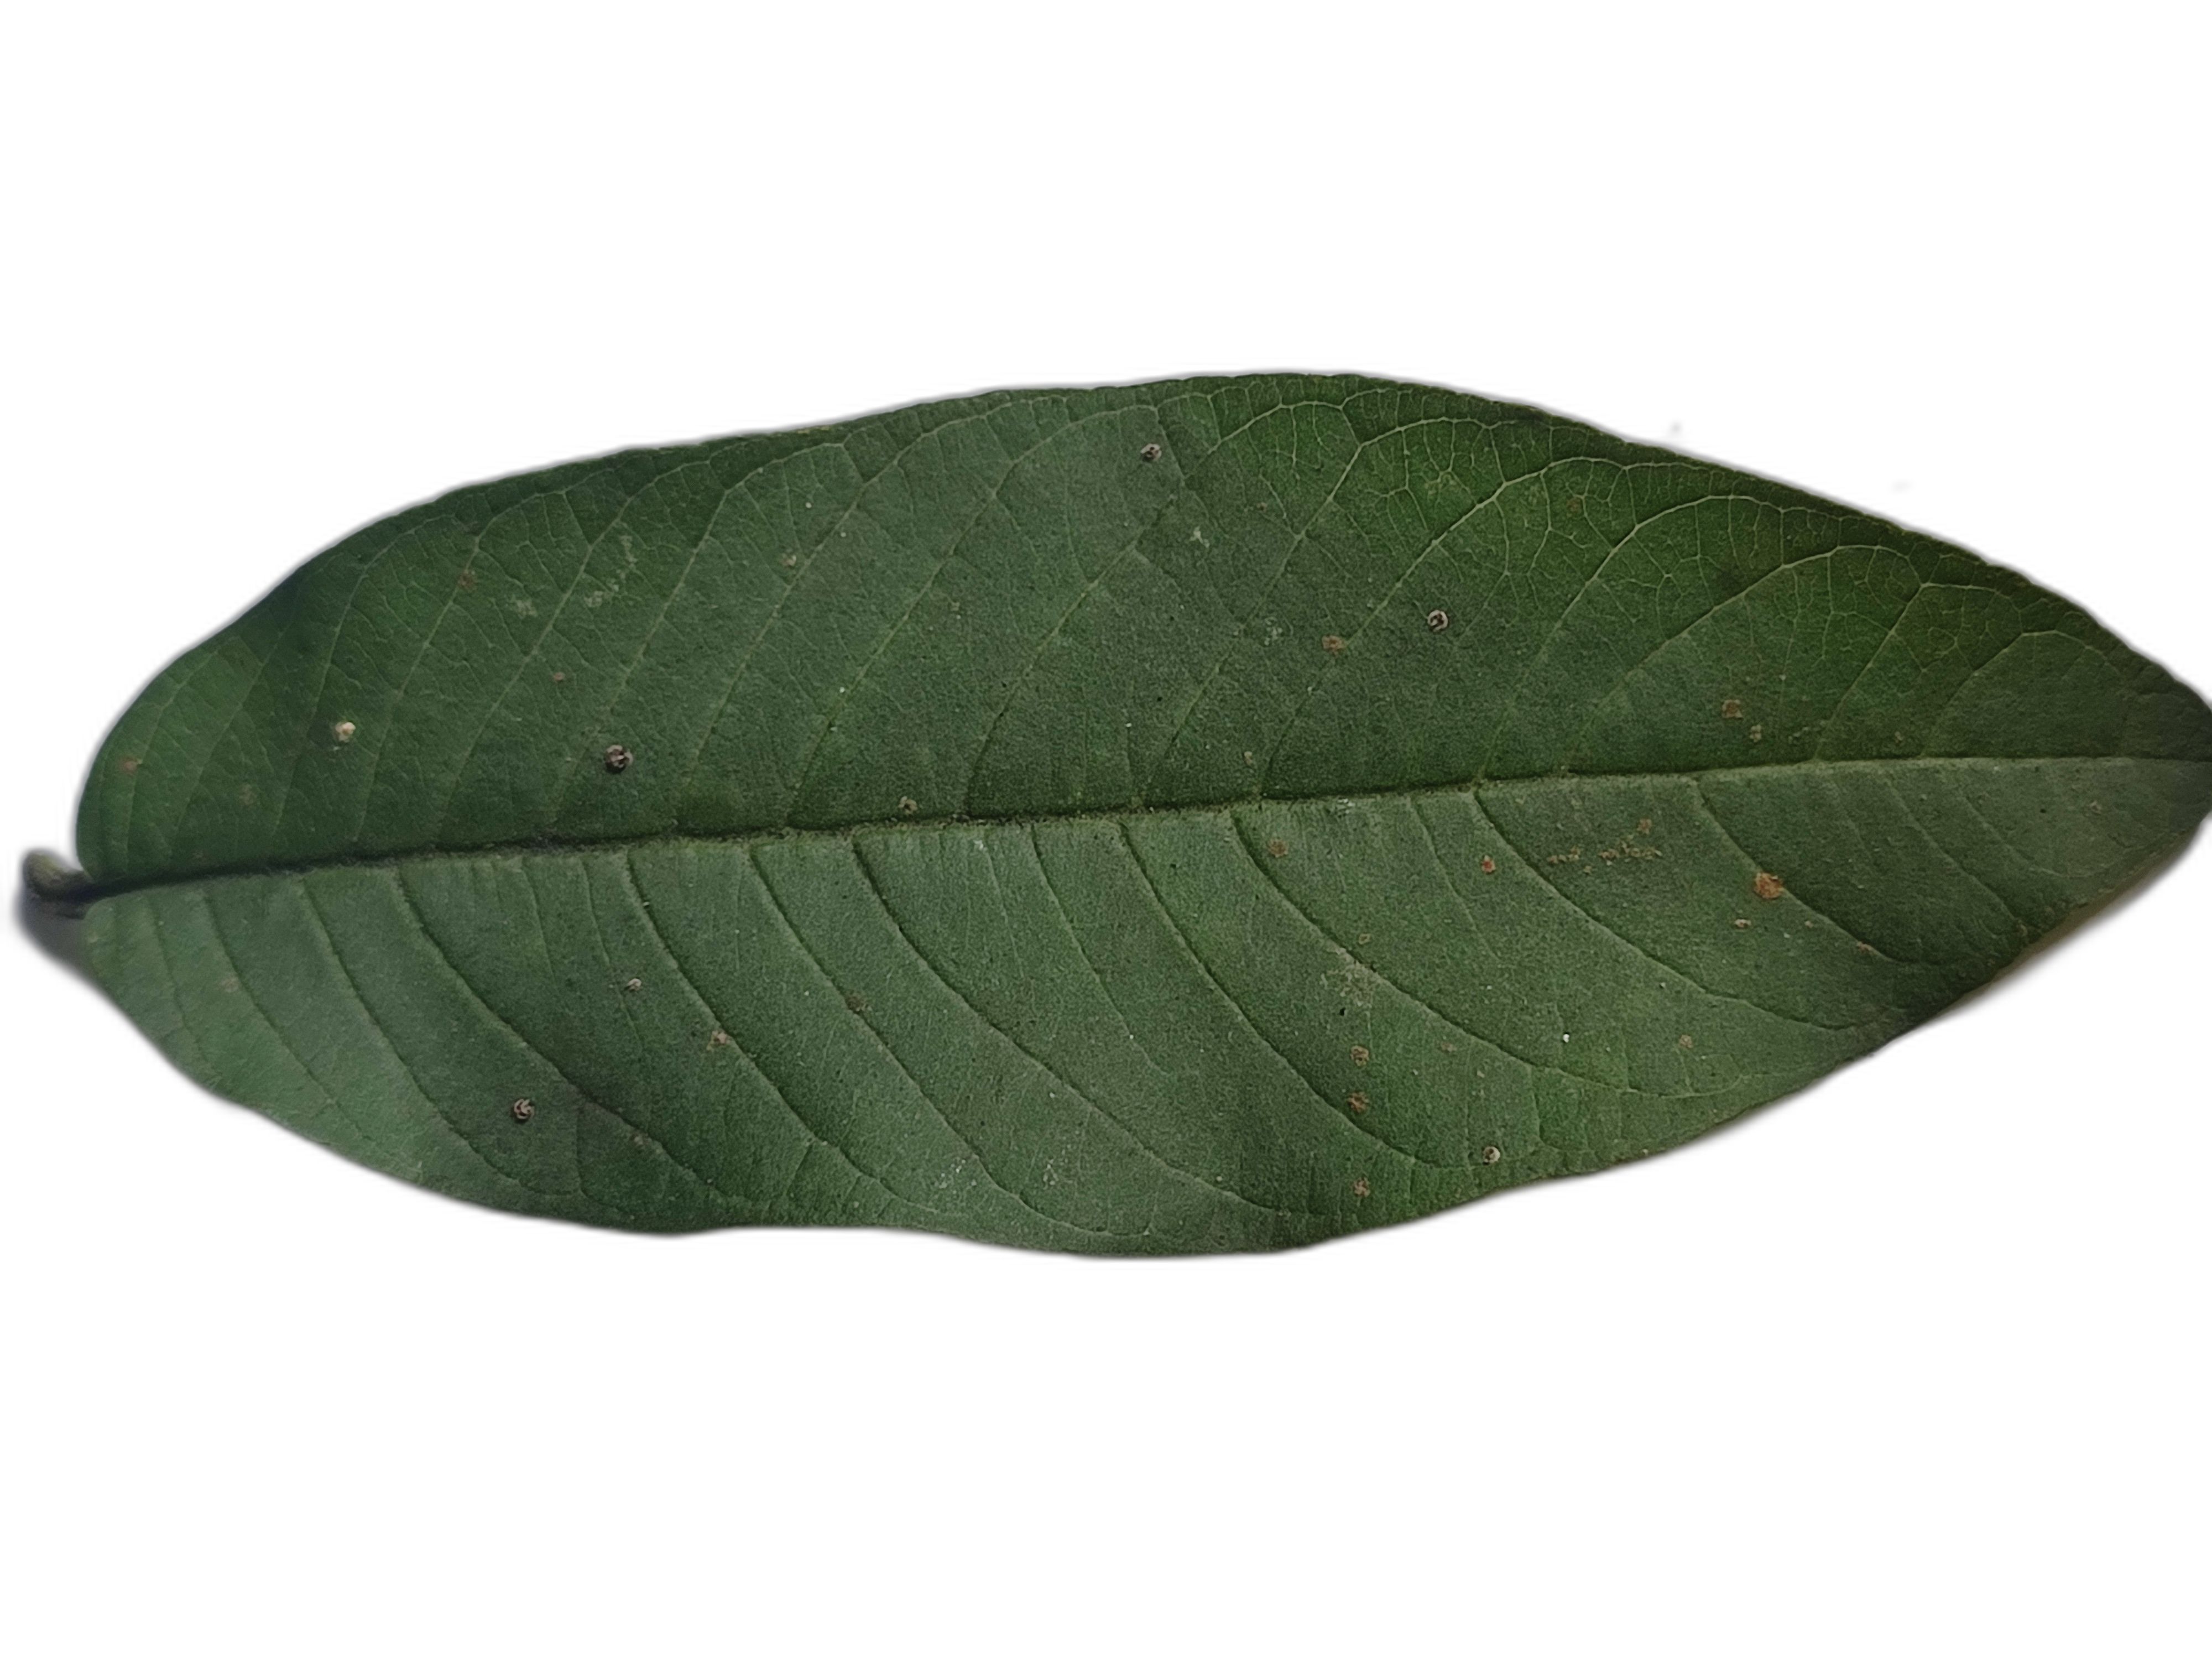
Plant part: leaf
Disease: Healthy